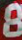
Number: 8